Fasterna Church

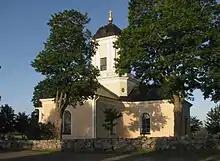
Fasterna Church, external view

Fasterna Church is a Lutheran church in the Archdiocese of Uppsala in Stockholm County, Sweden.